Saleh Sokhandan

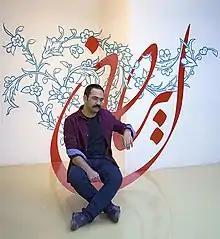
Depositing artworks in Roya Park museum, Tehran

In 2018, "Roya Park", the first Optical illusion in Iran, was established under the observation of Sokhandan and designed by him and native experts and designers of an artistic engineering team. Some traditional Iranian signs in departments of this structure, like the magic carpet, Arash, Simurgh, and Asiatic cheetah, lead to an exciting feeling of being native-born for visitors.